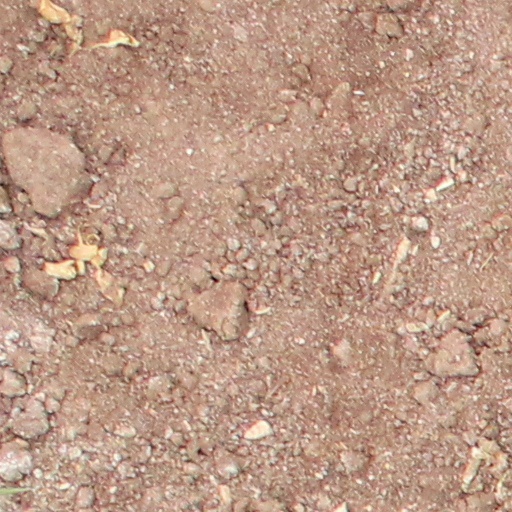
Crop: wheat